Hollins–Roundhouse Historic District

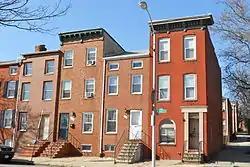
These buildings are on the northwest corner of Pratt and Parkin Streets (a half block west of Hayes) near the Roundhouse.

Hollins–Roundhouse Historic District (also known as B-5144) is a national historic district in Baltimore, Maryland, United States. It is a primarily residential area characterized by 19th century rowhouses. The neighborhood is historically significant due to its association with the development of rail transportation in Maryland. Additional historical significance comes from the neighborhood's association with ethnic immigration to Baltimore. During the 1840s and 1850s the area was a center of settlement for Baltimore's German and Irish communities, many of whom immigrated to the United States to work in the rail industry. Later, from the 1880s to the 1920s, the neighborhood became established as the center of Baltimore's Lithuanian immigrant community. Because of the large Lithuanian population in the area north of Hollins Street, the area became known as Little Lithuania. A few remnants of the neighborhood's Lithuanian heritage still remain, such as Lithuanian Hall located on Hollins Street.